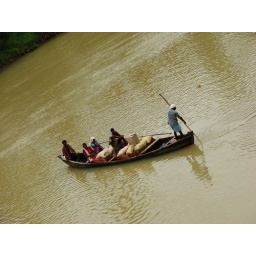
boat in a river